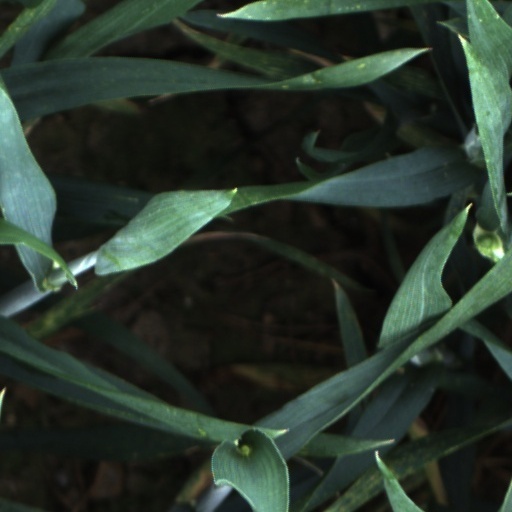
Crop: wheat